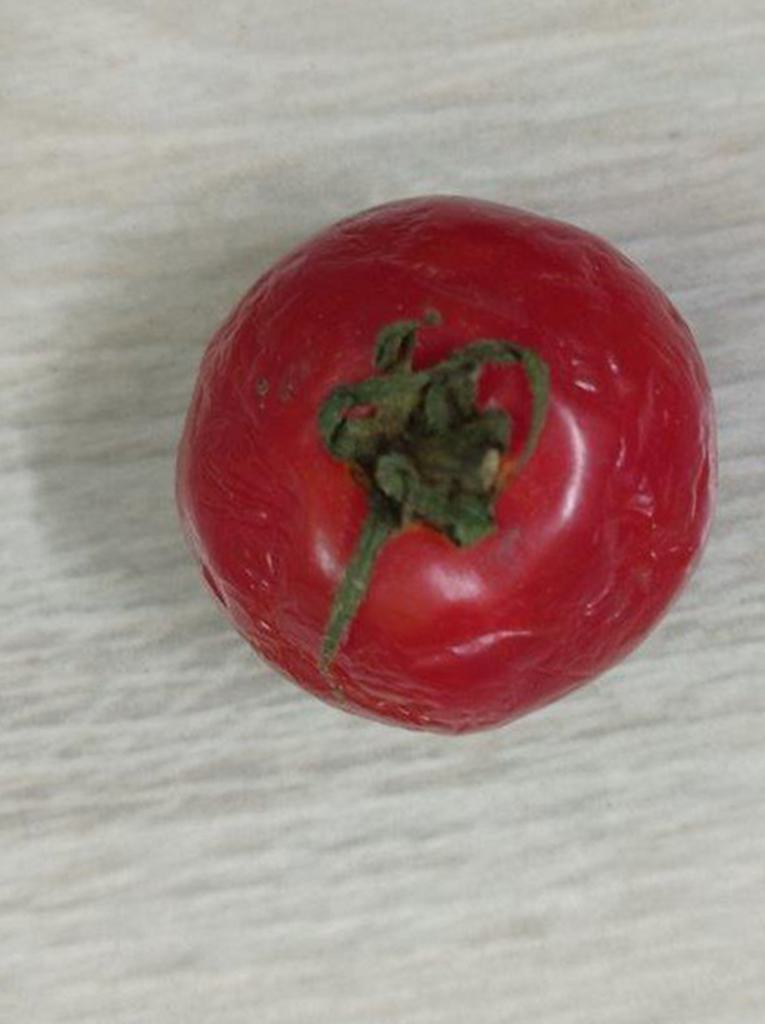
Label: Rotten